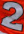
Number: 2